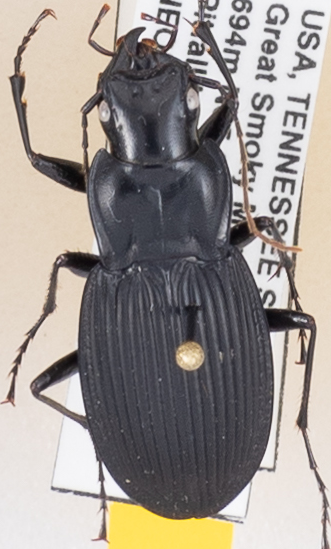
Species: Dicaelus teter
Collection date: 2019-06-11
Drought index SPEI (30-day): -0.548
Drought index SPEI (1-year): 2.09
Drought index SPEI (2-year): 2.09